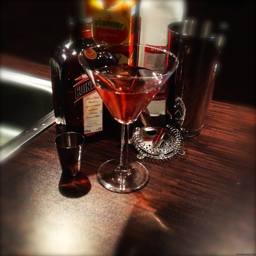
a photo of a cocktail